Women's basketball

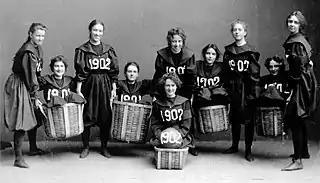
Smith College's class of 1902 women's basketball team.

Basketball is a team sport in which two teams, most commonly with five players each, opposing one another on a rectangular court, compete with the primary objective of shooting a basketball through the defender's hoop. The rules for women's basketball are almost identical to the rules for men's basketball. The most noticeable differences are the circumference and mass of the women's basketball, with the circumference being and the mass less than the men's basketball. The smaller ball was introduced for NCAA play in the